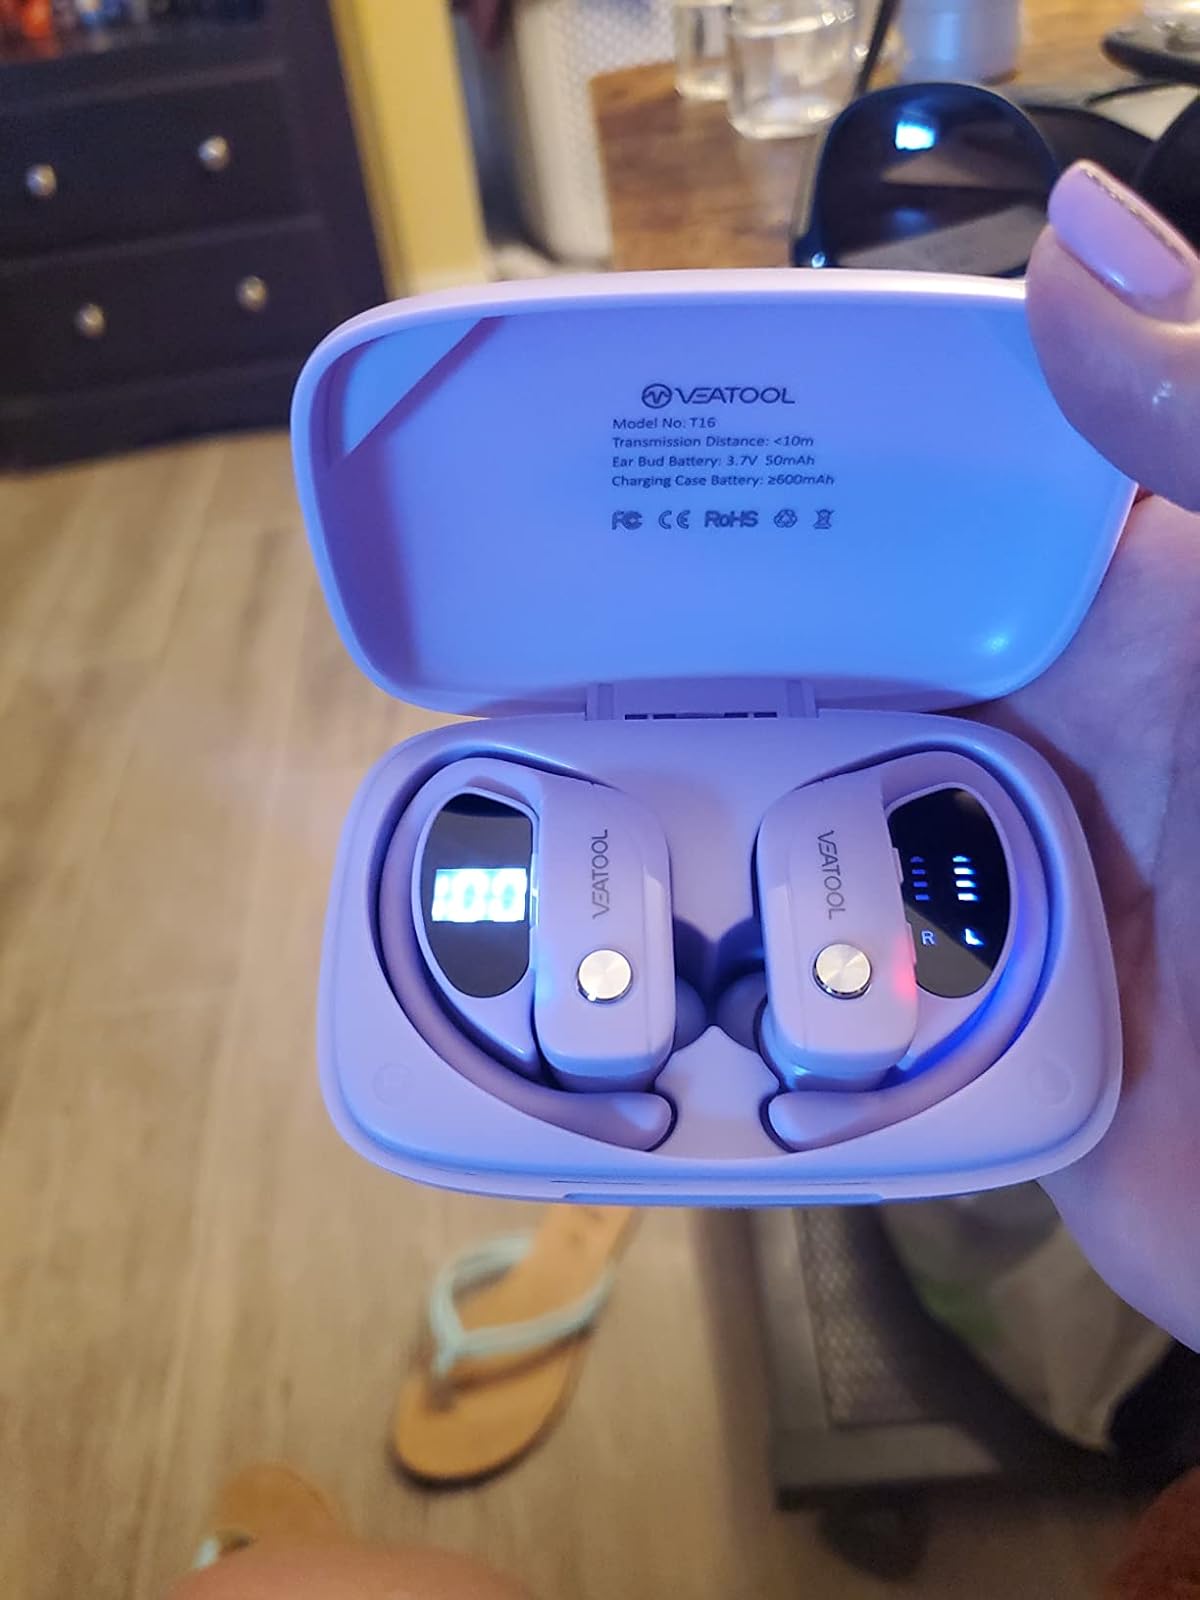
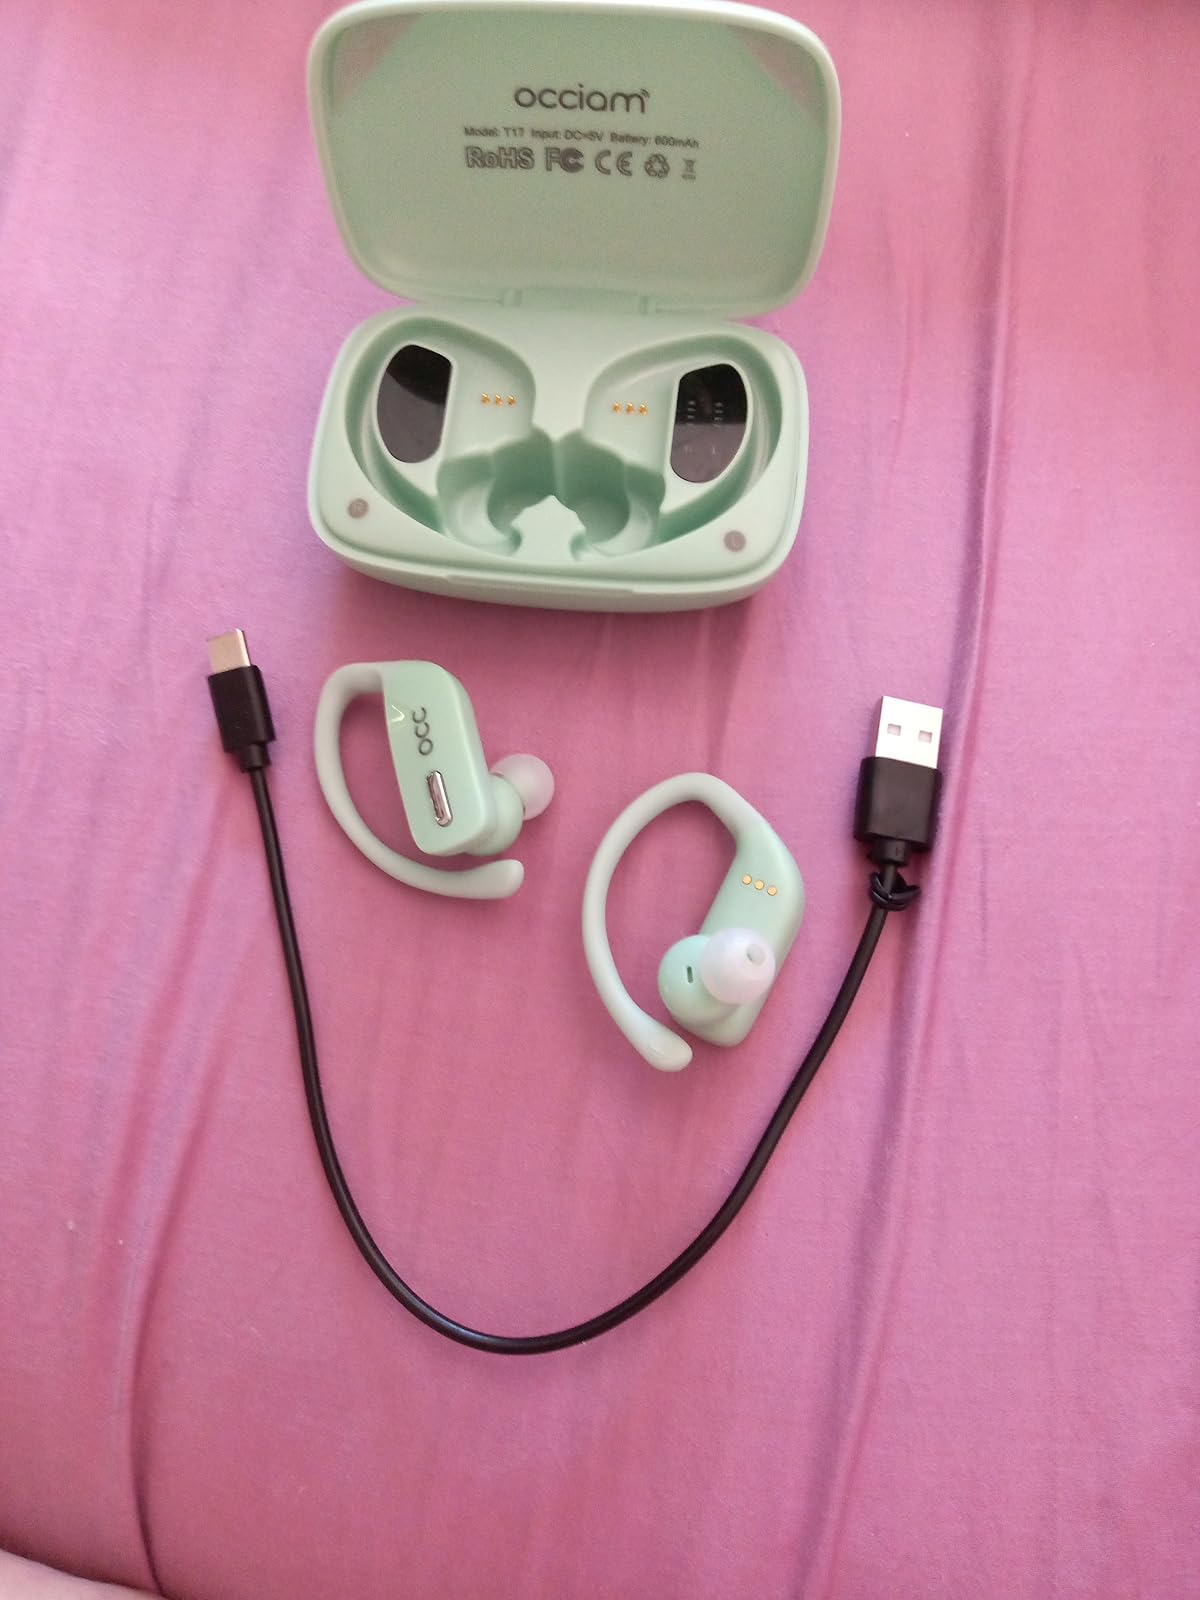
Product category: earbuds
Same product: no